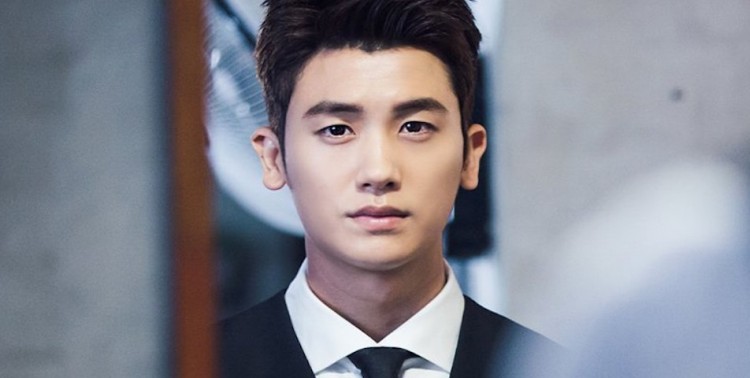
Gender: men